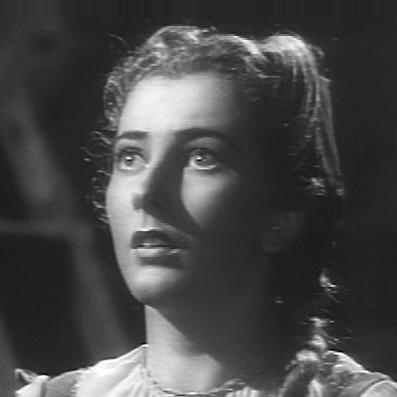
Age: 17